Fantine Harduin

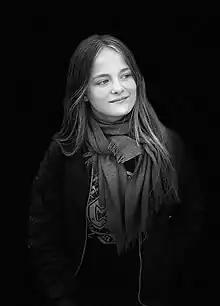

Fantine Harduin (born 23 January 2005) is a Belgian actress. She is best known for her role as Eve Laurent in the 2017 drama film "Happy End", the Austrian entry for the Best Foreign Language Film at the 90th Academy Awards. For her role in the film, she was nominated for a Magritte Award for Most Promising Actress.